Assumption Chapel

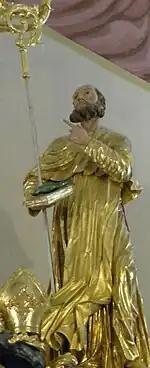
Statue of St. Ulrich of Augsburg inside the parish church in Gora Oljka, Slovenia.

According to Father Bruno Riss, "This small, voracious yet invincible monster had in a short time devastated all that grows and blooms upon the face of the earth. Within about 2 or 3 days the fields presented the appearance of being newly plowed. Then an indescribable misery entered the homes of the settlers of Stearns County. The entire harvest was a dead loss for those settlers who had taken their abodes in this region during the previous year: those, of course, who had settled during the year of the famine had no crops to lose, as they had not planted any. The first terrible winter was at hand the victuals that remained were soon consumed, prices rose enormously, because the nearest market was at St. Paul, and it required a full week to make a trip with an ox-team. Still, hope did not die."